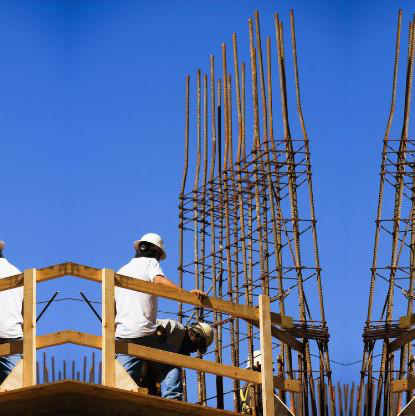
Objects in the image:
label: helmet
label: helmet